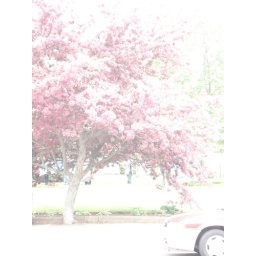
tree on main st in front of the post office